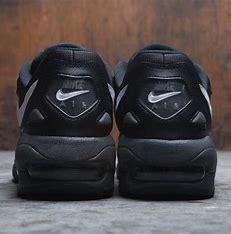
Brand: Nike
Model: Air MAX2 Light